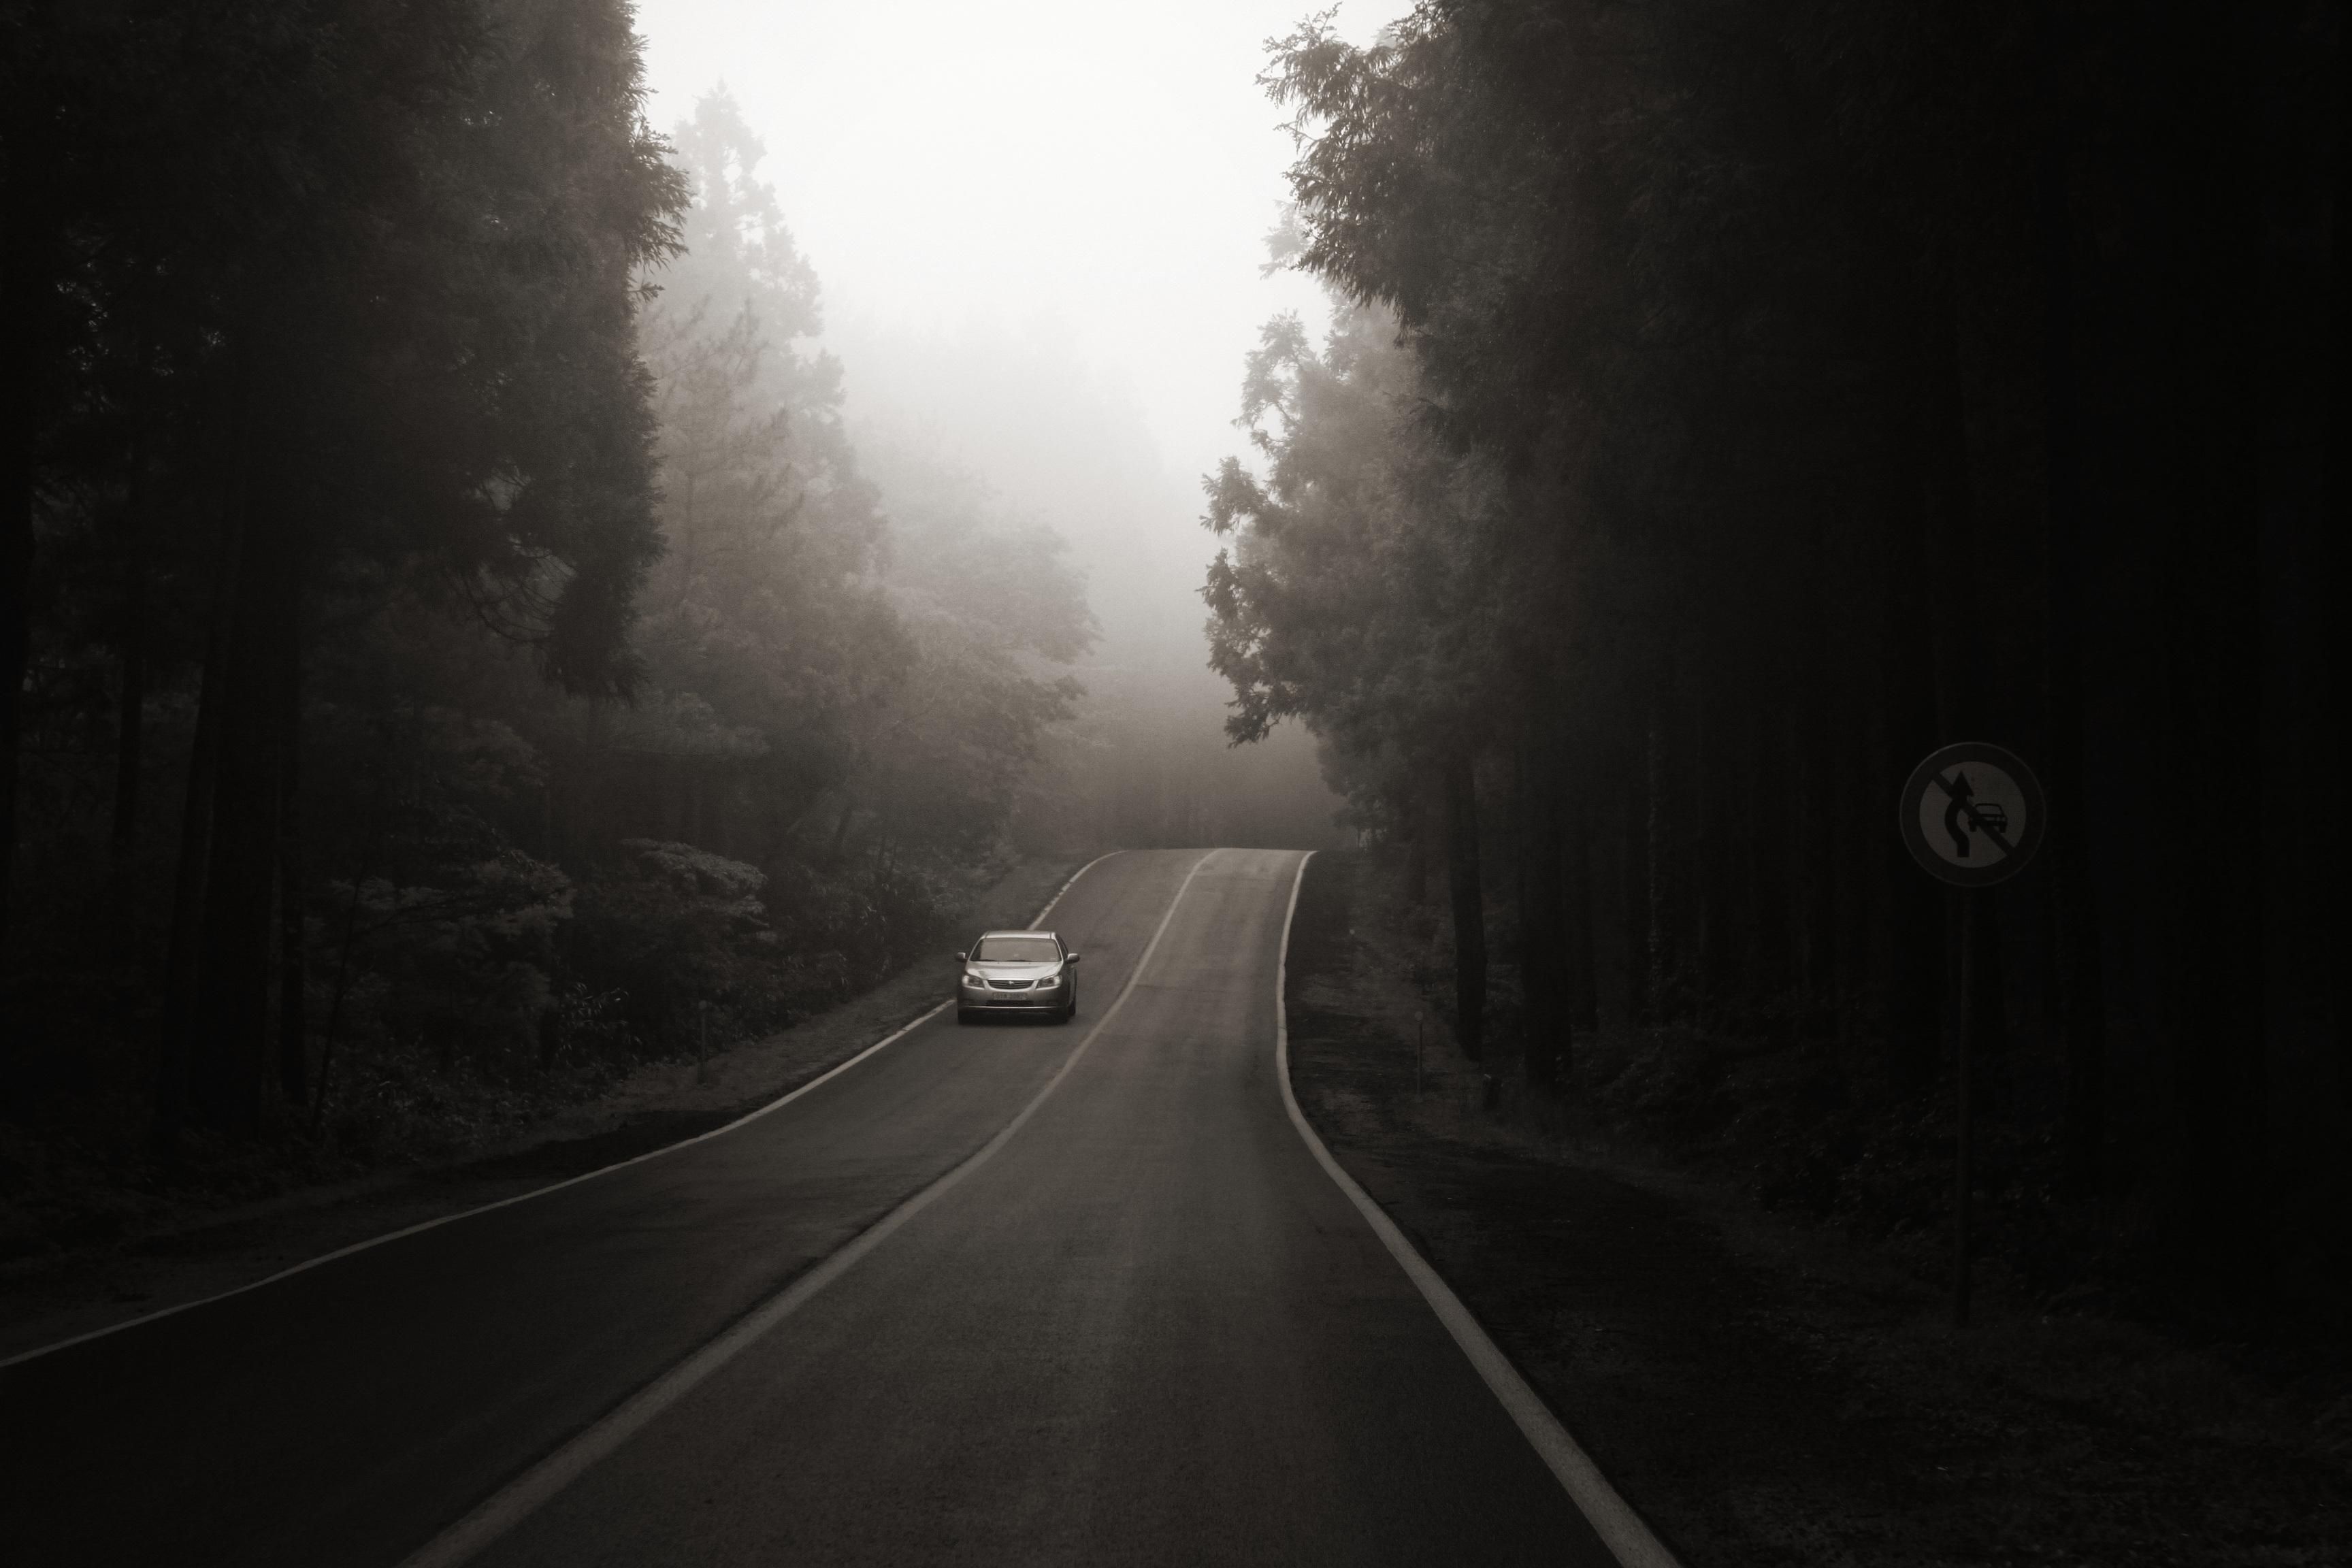
light, black and white, fog, road, mist, car, night, sunlight, morning, drive, weather, darkness, black, monochrome, infrastructure, jeju island, bijarimro, a black and white photo, monochrome photography, atmospheric phenomenon